Castillo Nunatak

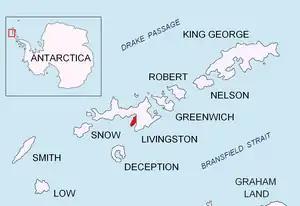
Location of Hurd Peninsula in the South Shetland Islands

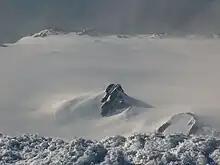
Castillo Nunatak from Mount Friesland

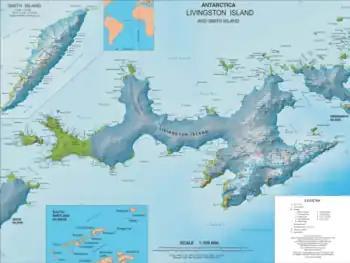
Topographic map of Livingston Island and Smith Island

Castillo Nunatak is a conspicuous rocky peak rising to 437 m on the glacial divide between Huntress Glacier and Balkan Snowfield on Hurd Peninsula in eastern Livingston Island in the South Shetland Islands, Antarctica. It is linked to Charrúa Ridge to the west Charrúa Gap and, via Willan Nunatak and Willan Saddle, to Burdick Ridge to the east-northeast. Castillo Nunatak is a prominent landmark in the Charrúa Gap area.